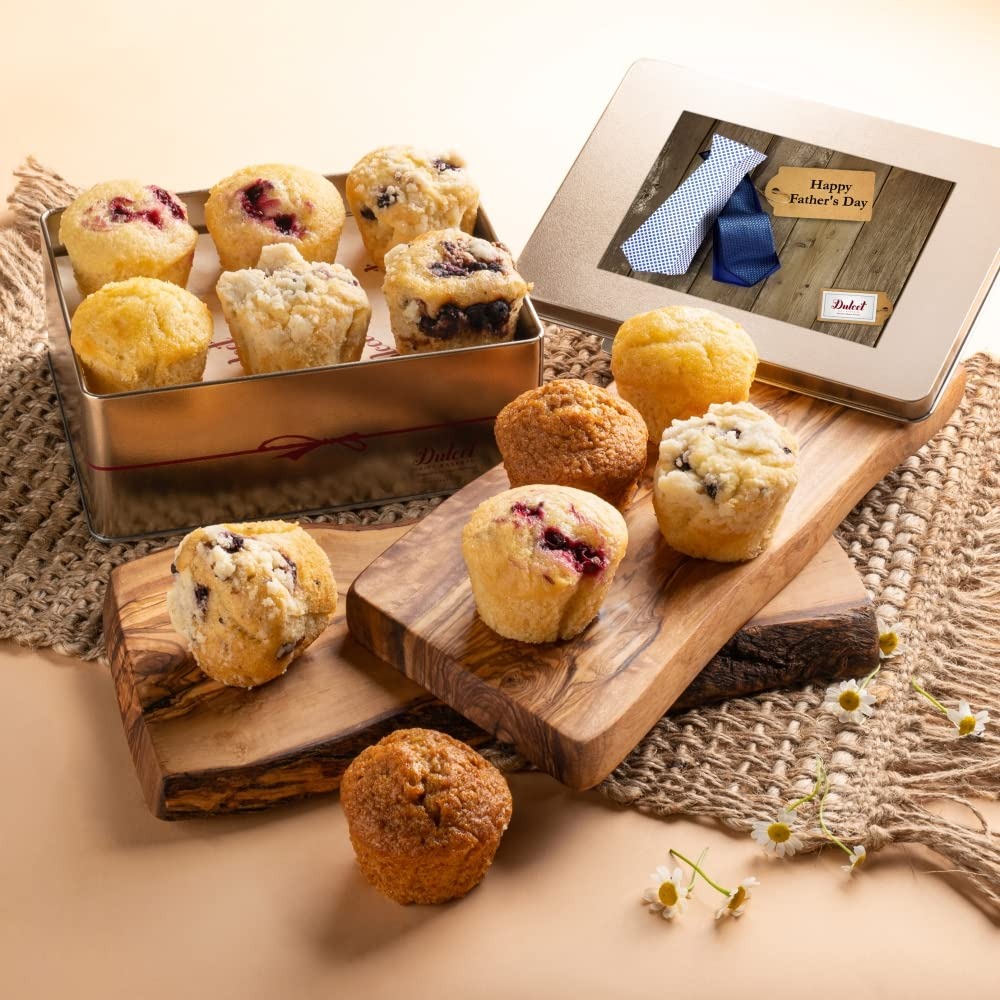
Item Name: Dulcet Gift Baskets Father’s Day Old Fashioned Muffins Assortment with Delectable Flavors- Blueberry, Cranberry, Corn, & Banana Nut Great Gift for Dad, Men and Grandpa
Bullet Point 1: GOURMET FRESHNESS: Dulcet Gift Baskets takes the utmost care to ensure our customers great tasting freshly baked goods.
Bullet Point 2: DULCET GIFT BASKETS vs. OTHER GIFT BASKETS: You don't want your friend, family member, or loved one to receive melted chocalates, crushed food, old and stale food. This is what happens with many other gift baskets that aren't properly stored or preserved. All Dulcet Gift Baskets are kept in our facility in cold storage units until shipped. Let your loved one taste and smell the love with freshly preserved gourmet baked foods.
Bullet Point 3: DECADENT GIFT FOR #1 DAD: Your father is the best dad, so come right out and say it with these heart-warming decadent treats. Simply open your Dulcet box and allow yourself to be whisked away on a heavenly adventure: Package includes: Assorted mini muffins: 3 cranberry muffins, 3 corn muffins, 3 blueberry muffins and 3 banana nut muffins.
Bullet Point 4: ELEGANT PRESENTATION: The eye-catching tin makes a statement of refined elegance and good taste, perfect to show your love and devotion to the first important man in your life. With its wide variety of deliciously decadent treats, Dad will surely appreciate this gift, and its heartwarming message will be cherished long after the last bite.
Bullet Point 5: BURSTING WITH TEMPTING PASTRIES: We know Dad's little secret that he never outgrew his penchant for fine pastry treats, so let him have it all on his special day! Send dad a tin loaded with a collection of our most popular pastries, The ones worth indulging. The kinds that the little boy inside him always craved.
Bullet Point 6: FRESHNESS: Our goal is to bring you the very best in design. Each Dulcet pastry is individually wrapped to ensure the utmost freshness. All of our amazing pastries. We have the right to change Products and Flavors upon availability for equal valued products.
Bullet Point 7: SATISFACTION: We love our present basket so much, and we're sure you will feel the same. If, for any reason, you or your recipient aren't fully satisfied with our products, we'll be there for you! What are you waiting for? Buy us with confidence!
Product Description: MUFFIN LOVERS &ndash; THIS IS FOR YOU! Simply open your Dulcet box and allow yourself to be whisked away on a heavenly adventure: Package includes: Assorted mini muffins: 3 cranberry muffins, 3 corn muffins, 3 blueberry muffins and 3 banana nut muffins.
Value: 1.0
Unit: Count

Price: 59.99